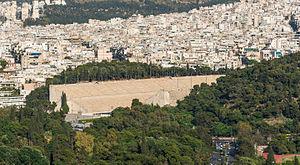
Stade panathénaïque, quartier de Pangrati, vus de l'Acropole, Athènes, Grèce.